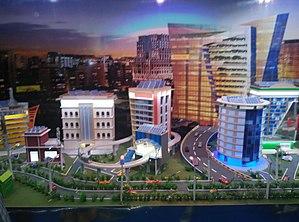
Une ville intelligente est une ville utilisant les technologies de l'information et de la communication pour améliorer la qualité des services urbains ou réduire leurs coûts.